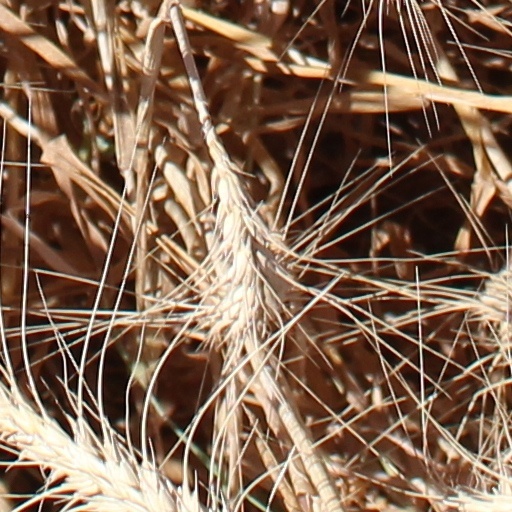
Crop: wheat